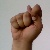
The image shows a hand gesture representing the letter 'T' in Indian Sign Language.